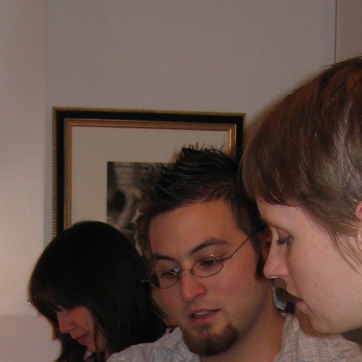
Material: hair